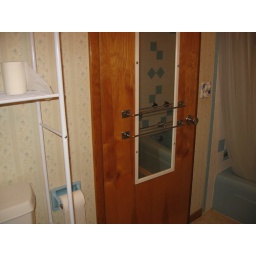
Bathroom, from standing in front of sink